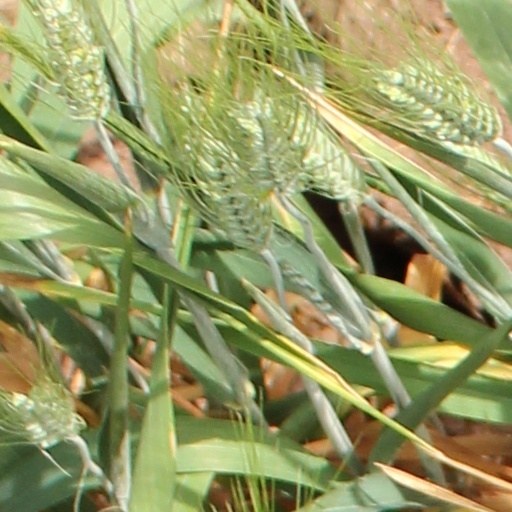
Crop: wheat